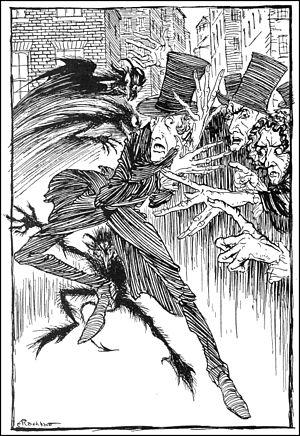
Le Démon de la perversité est une nouvelle qui se présente sous la forme d'un essai écrit par l'auteur et critique américain Edgar Allan Poe. Il traite des impulsions autodestructrices du narrateur qui incarne la métaphore symbolique du démon de la perversité. Le narrateur décrit cet esprit comme un agent incitant une personne à faire des choses simplement parce que « nous ne le devrions pas ».